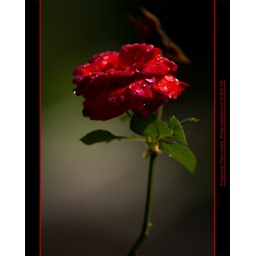
the darkness all around the red rose